Russian spring punch

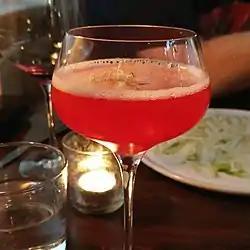
A Russian spring punch cocktail

The Russian spring punch is a highball cocktail of vodka and liqueur, per IBA specified ingredients. The International Bartenders Association lists the beverage in its New Era Drinks category.